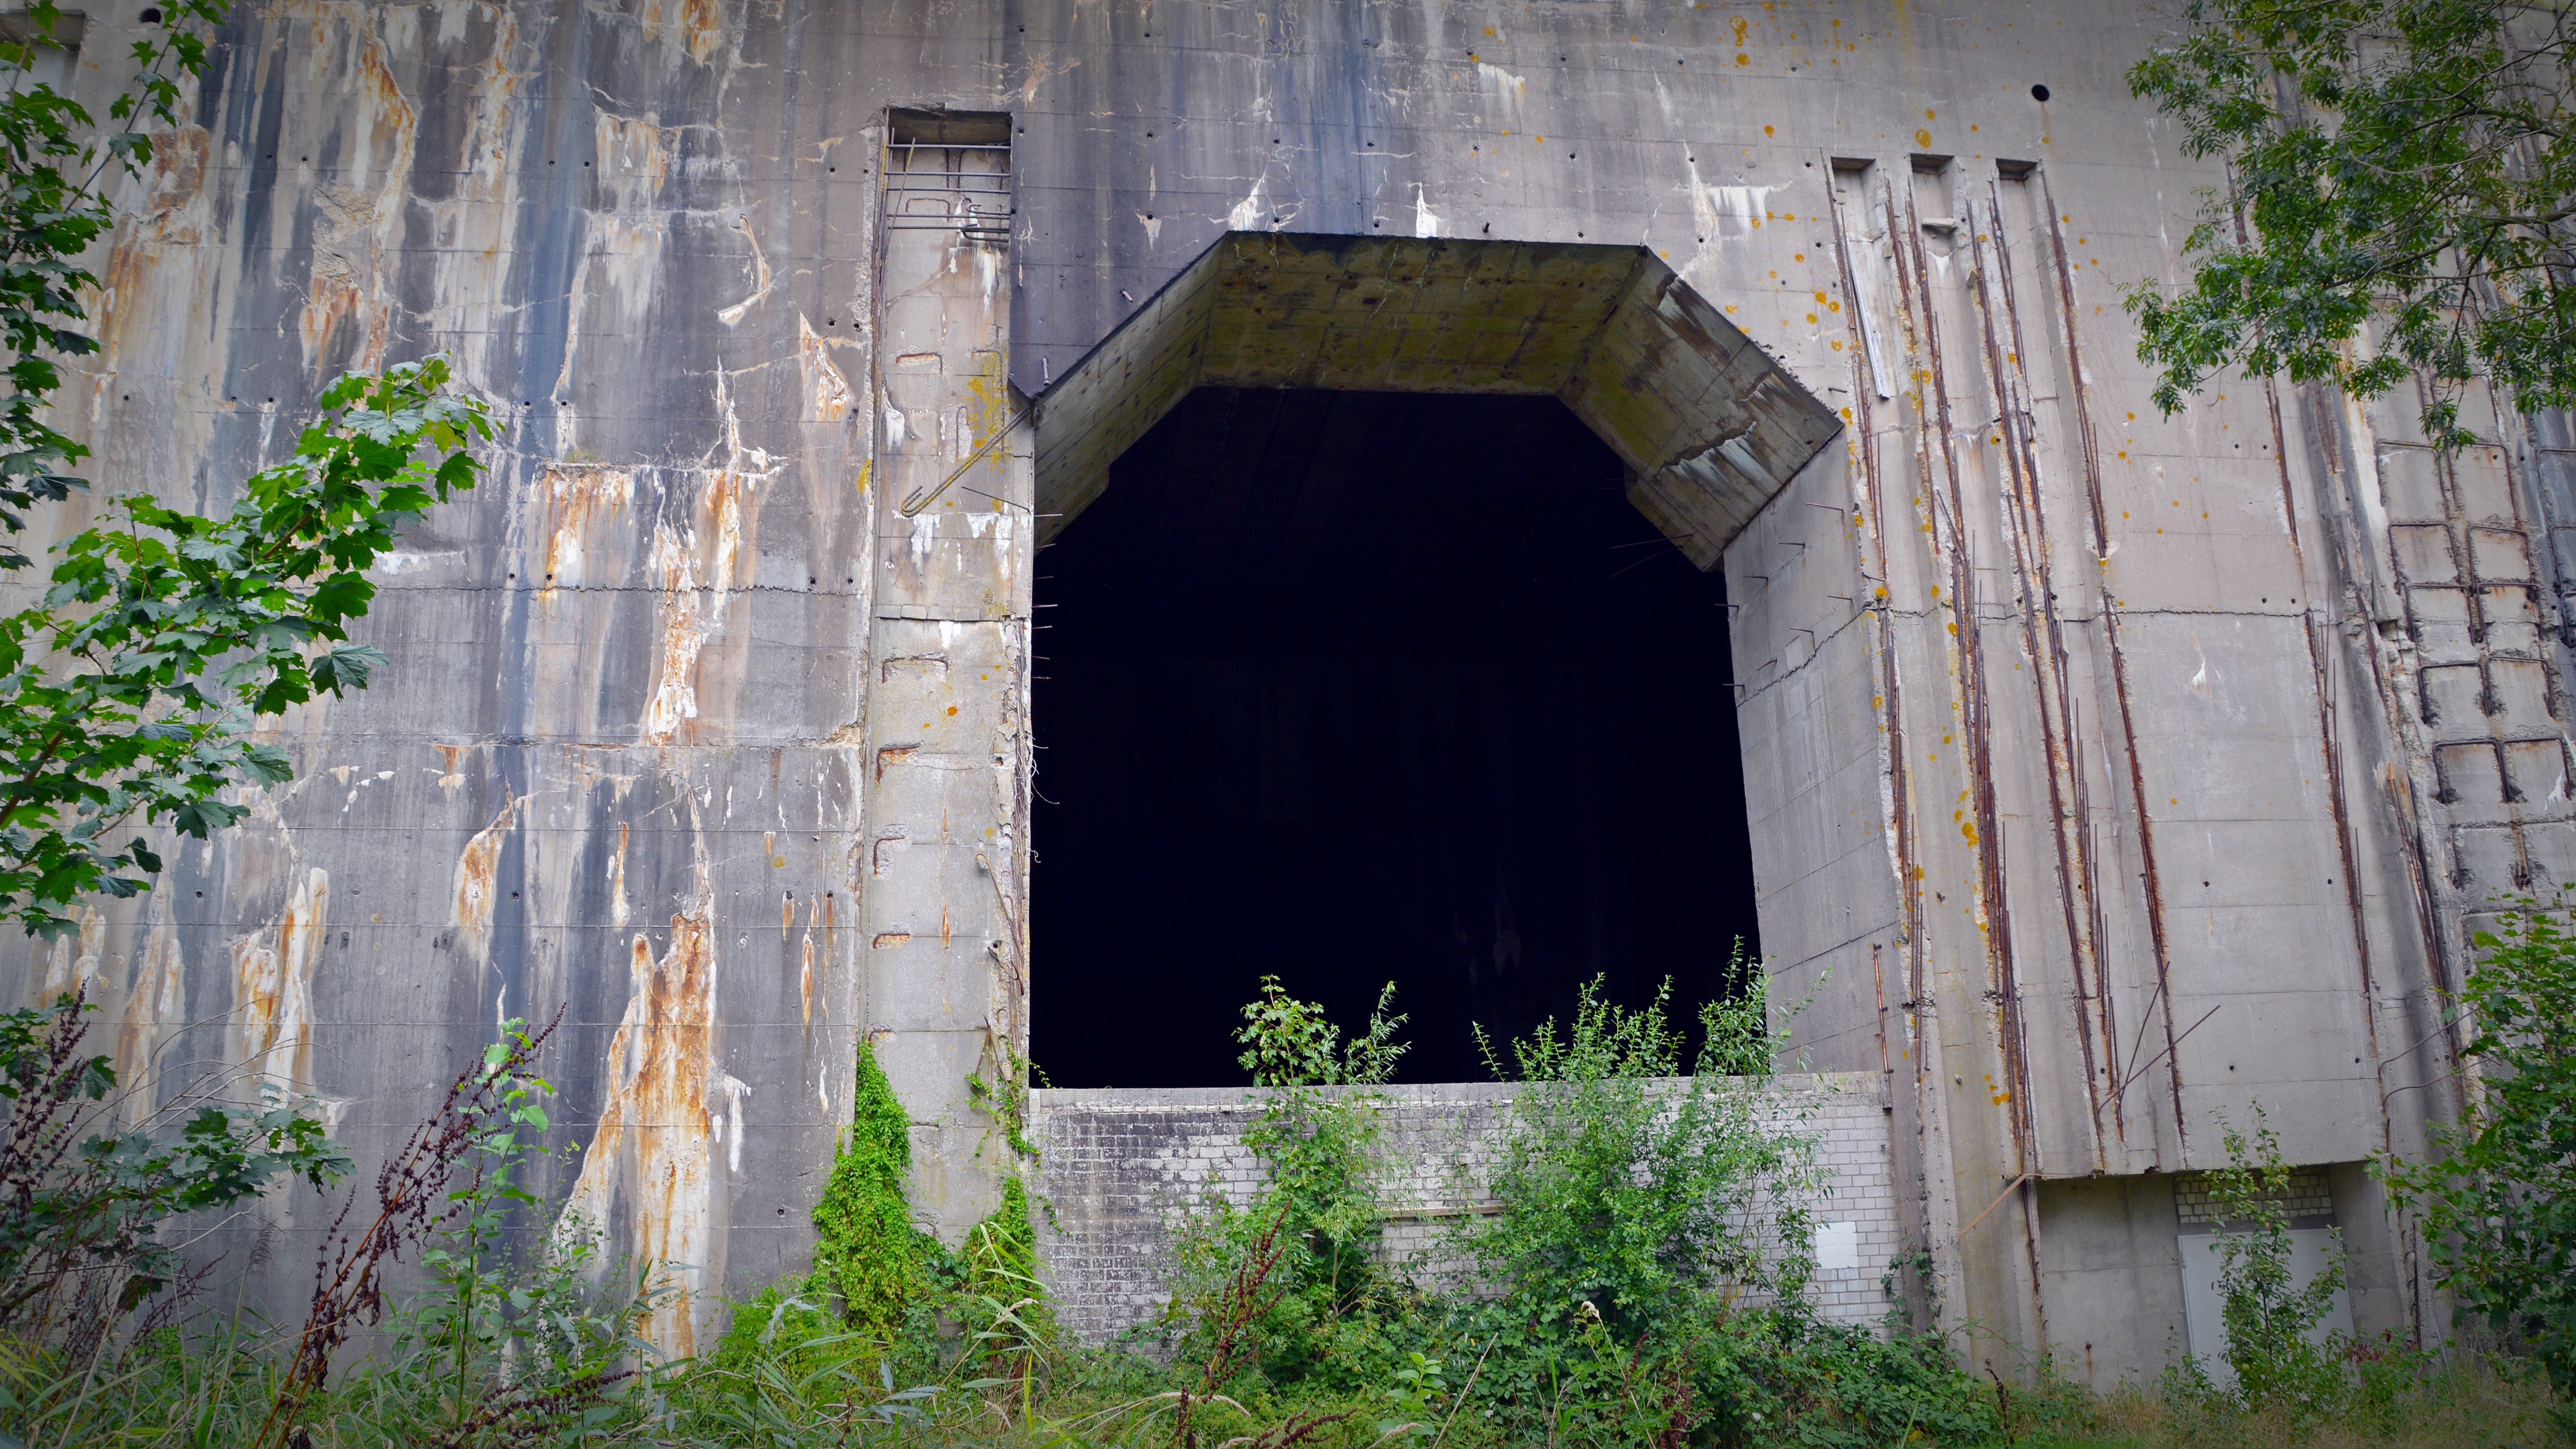
architecture, house, building, old, wall, arch, chapel, decay, ruin, goal, concrete, destroyed, weathered, war, ruins, opening, bunker, bunker valentin, ancient history